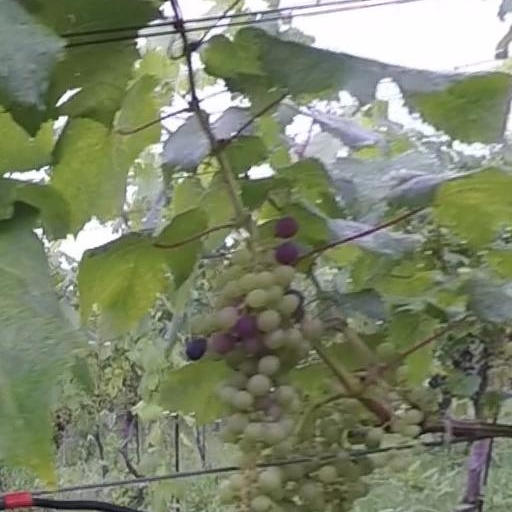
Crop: grape